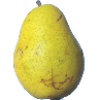
Label: pear_monster